Martin Burgess

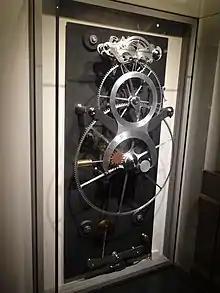
Clock B at the Royal Observatory, Greenwich.

Burgess's First Sculptural Clock with Bells, from 1963, has the dimensions high, wide, and deep. It is generally known as the Broxbourne Clock, after the house in Hertfordshire for which it was made. It was exhibited in the Former Time Museum of Rockford, Illinois, but is now in a private collection.